Handkerchief skirt

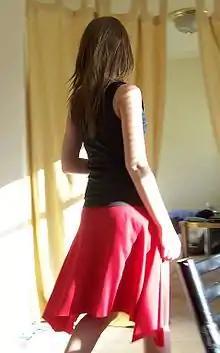
A handkerchief hem skirt.

Handkerchief hems have been used in women's tops and skirt hems for centuries in many cultures, to add a flattering drape, especially over the hips. They can be seen in women's clothing in art from Ancient Greece, and appeared in Parisian fashions in the 1910s-1920s, such as the dresses of designer Madeleine Vionnet. Jean Patou followed Vionnet's lead, using the handkerchief hem to transition hemlines away from the shorter Flapper styles he had helped popularize, and towards the longer lengths that were fashionable during the 1930s.